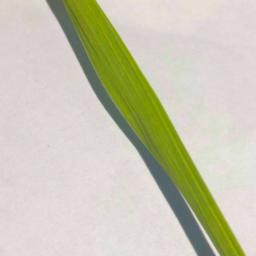
Label: Rice___Healthy